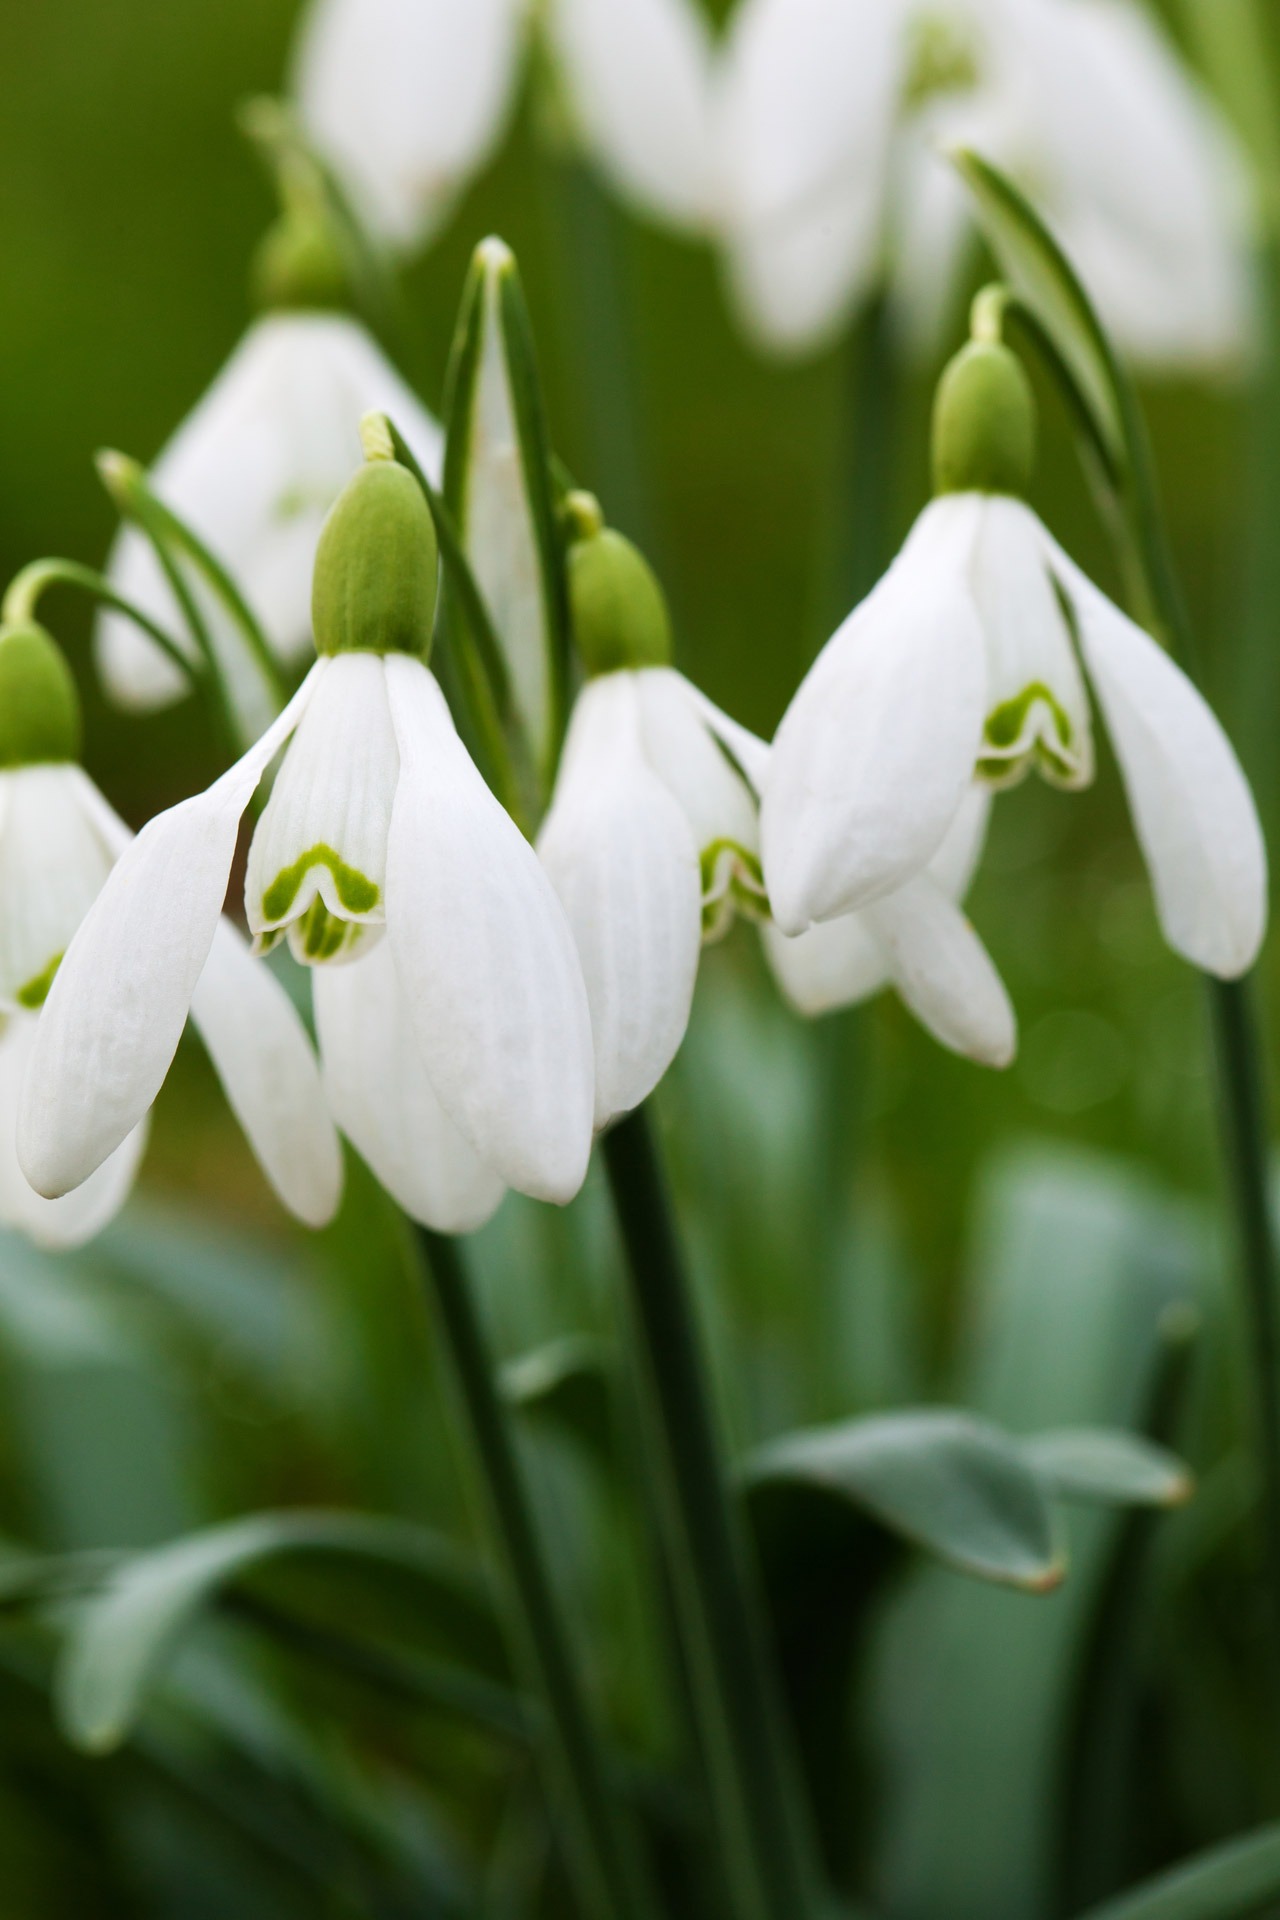
nature, blossom, plant, white, flower, petal, bloom, spring, green, park, botany, garden, flora, season, wildflower, close up, detail, snowdrop, bud, gentle, snowdrops, galanthus, macro photography, flowering plant, plant stem, land plant